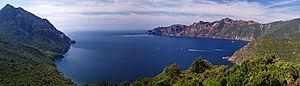
Girolata est un hameau de la commune d'Osani, sur la côte ouest de la Corse, réputé pour son golfe du même nom, dans le parc naturel régional de Corse.